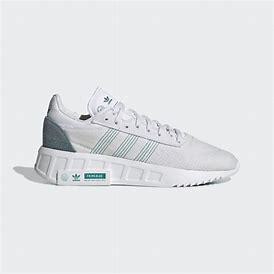
Brand: Adidas
Model: Geodiver Primeblue